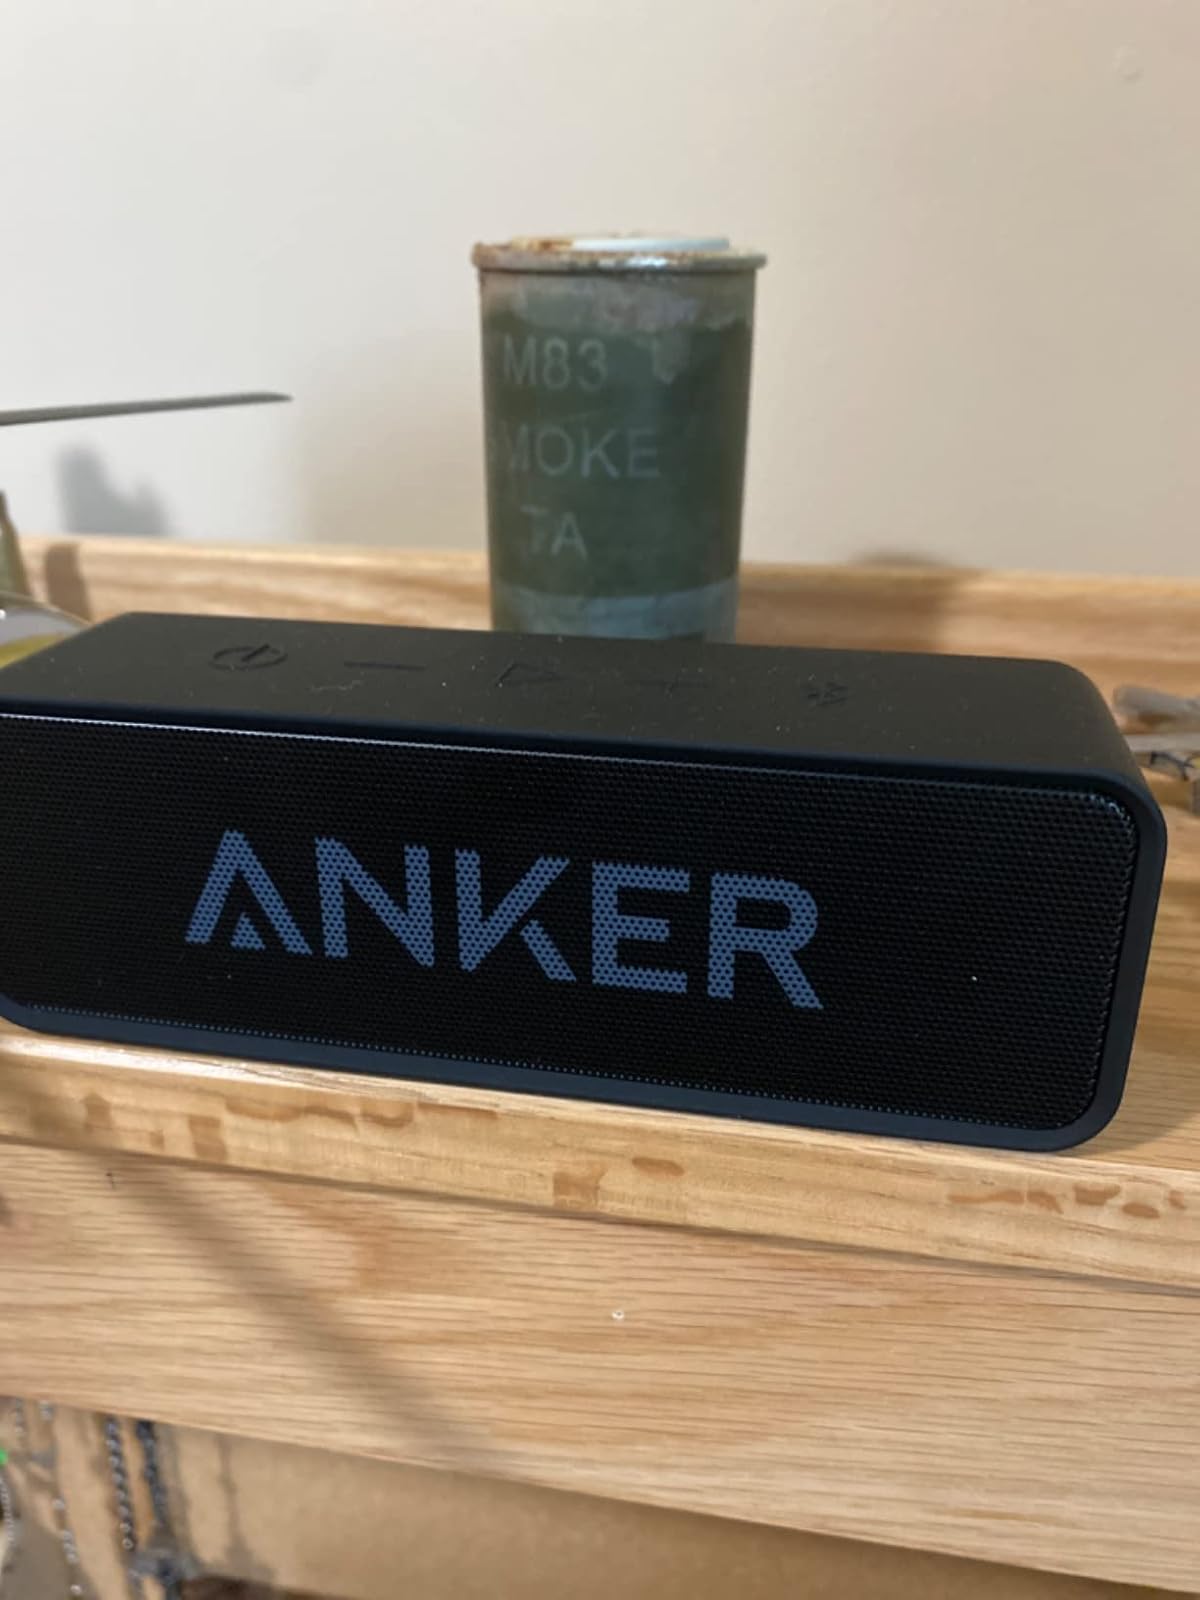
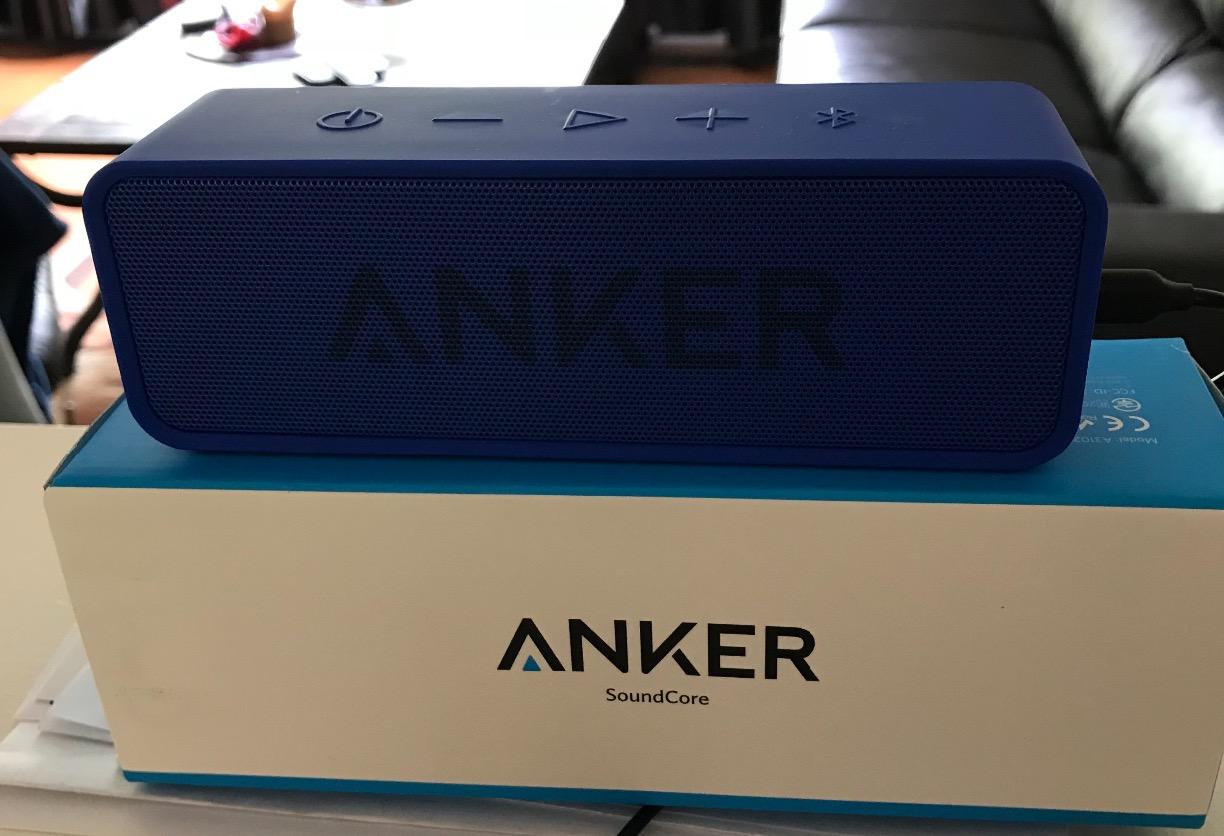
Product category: speaker
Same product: no